Sino-Indian border dispute

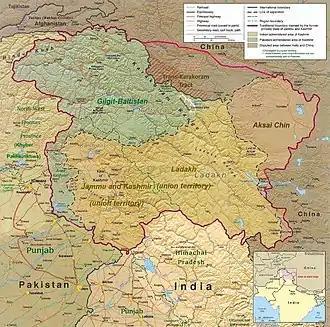
The western portion of the Line of Actual Control, separating the Eastern Ladakh and Aksai Chin. In the southern Demchok region, only two claim lines are shown (map by the CIA).

From the area's lowest point on the Karakash River at about to the glaciated peaks up to above sea level, Aksai Chin is a desolate, largely uninhabited area. It covers an area of about . The desolation of this area meant that it had no significant human importance other than ancient trade routes crossing it, providing brief passage during summer for caravans of yaks from Xinjiang and Tibet.